M1 Abrams

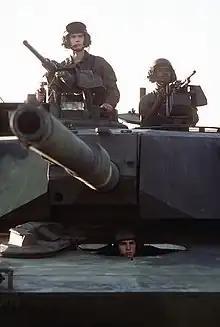
A commander (left) and loader man their 12.7 mm M2HB and 7.62 mm M240 machine guns of their 105 mm-armed M1 in 1981.

The Tank Urban Survival Kit (TUSK) is a series of improvements to the M1 Abrams intended to improve fighting ability in urban environments. Historically, urban and other close battlefields have been poor places for tanks to fight. A tank's front armor is much stronger than that on the sides, top, or rear. In an urban environment, attacks can come from any direction, and attackers can get close enough to reliably hit weak points in the tank's armor or gain sufficient elevation to hit the top armor.